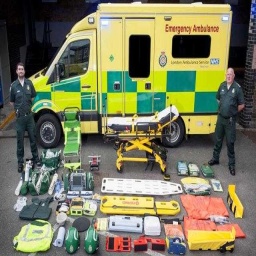
Label: ambulance